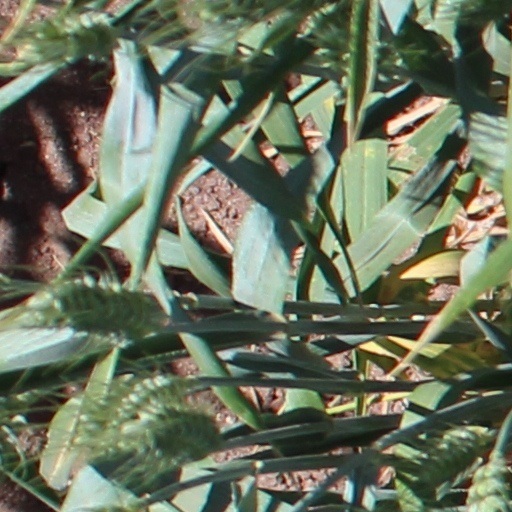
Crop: wheat